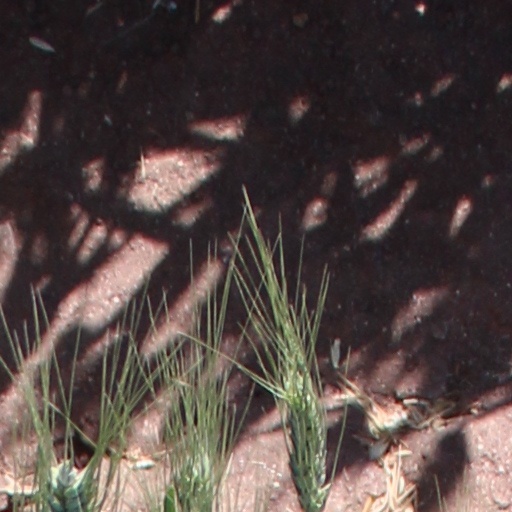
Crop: wheat